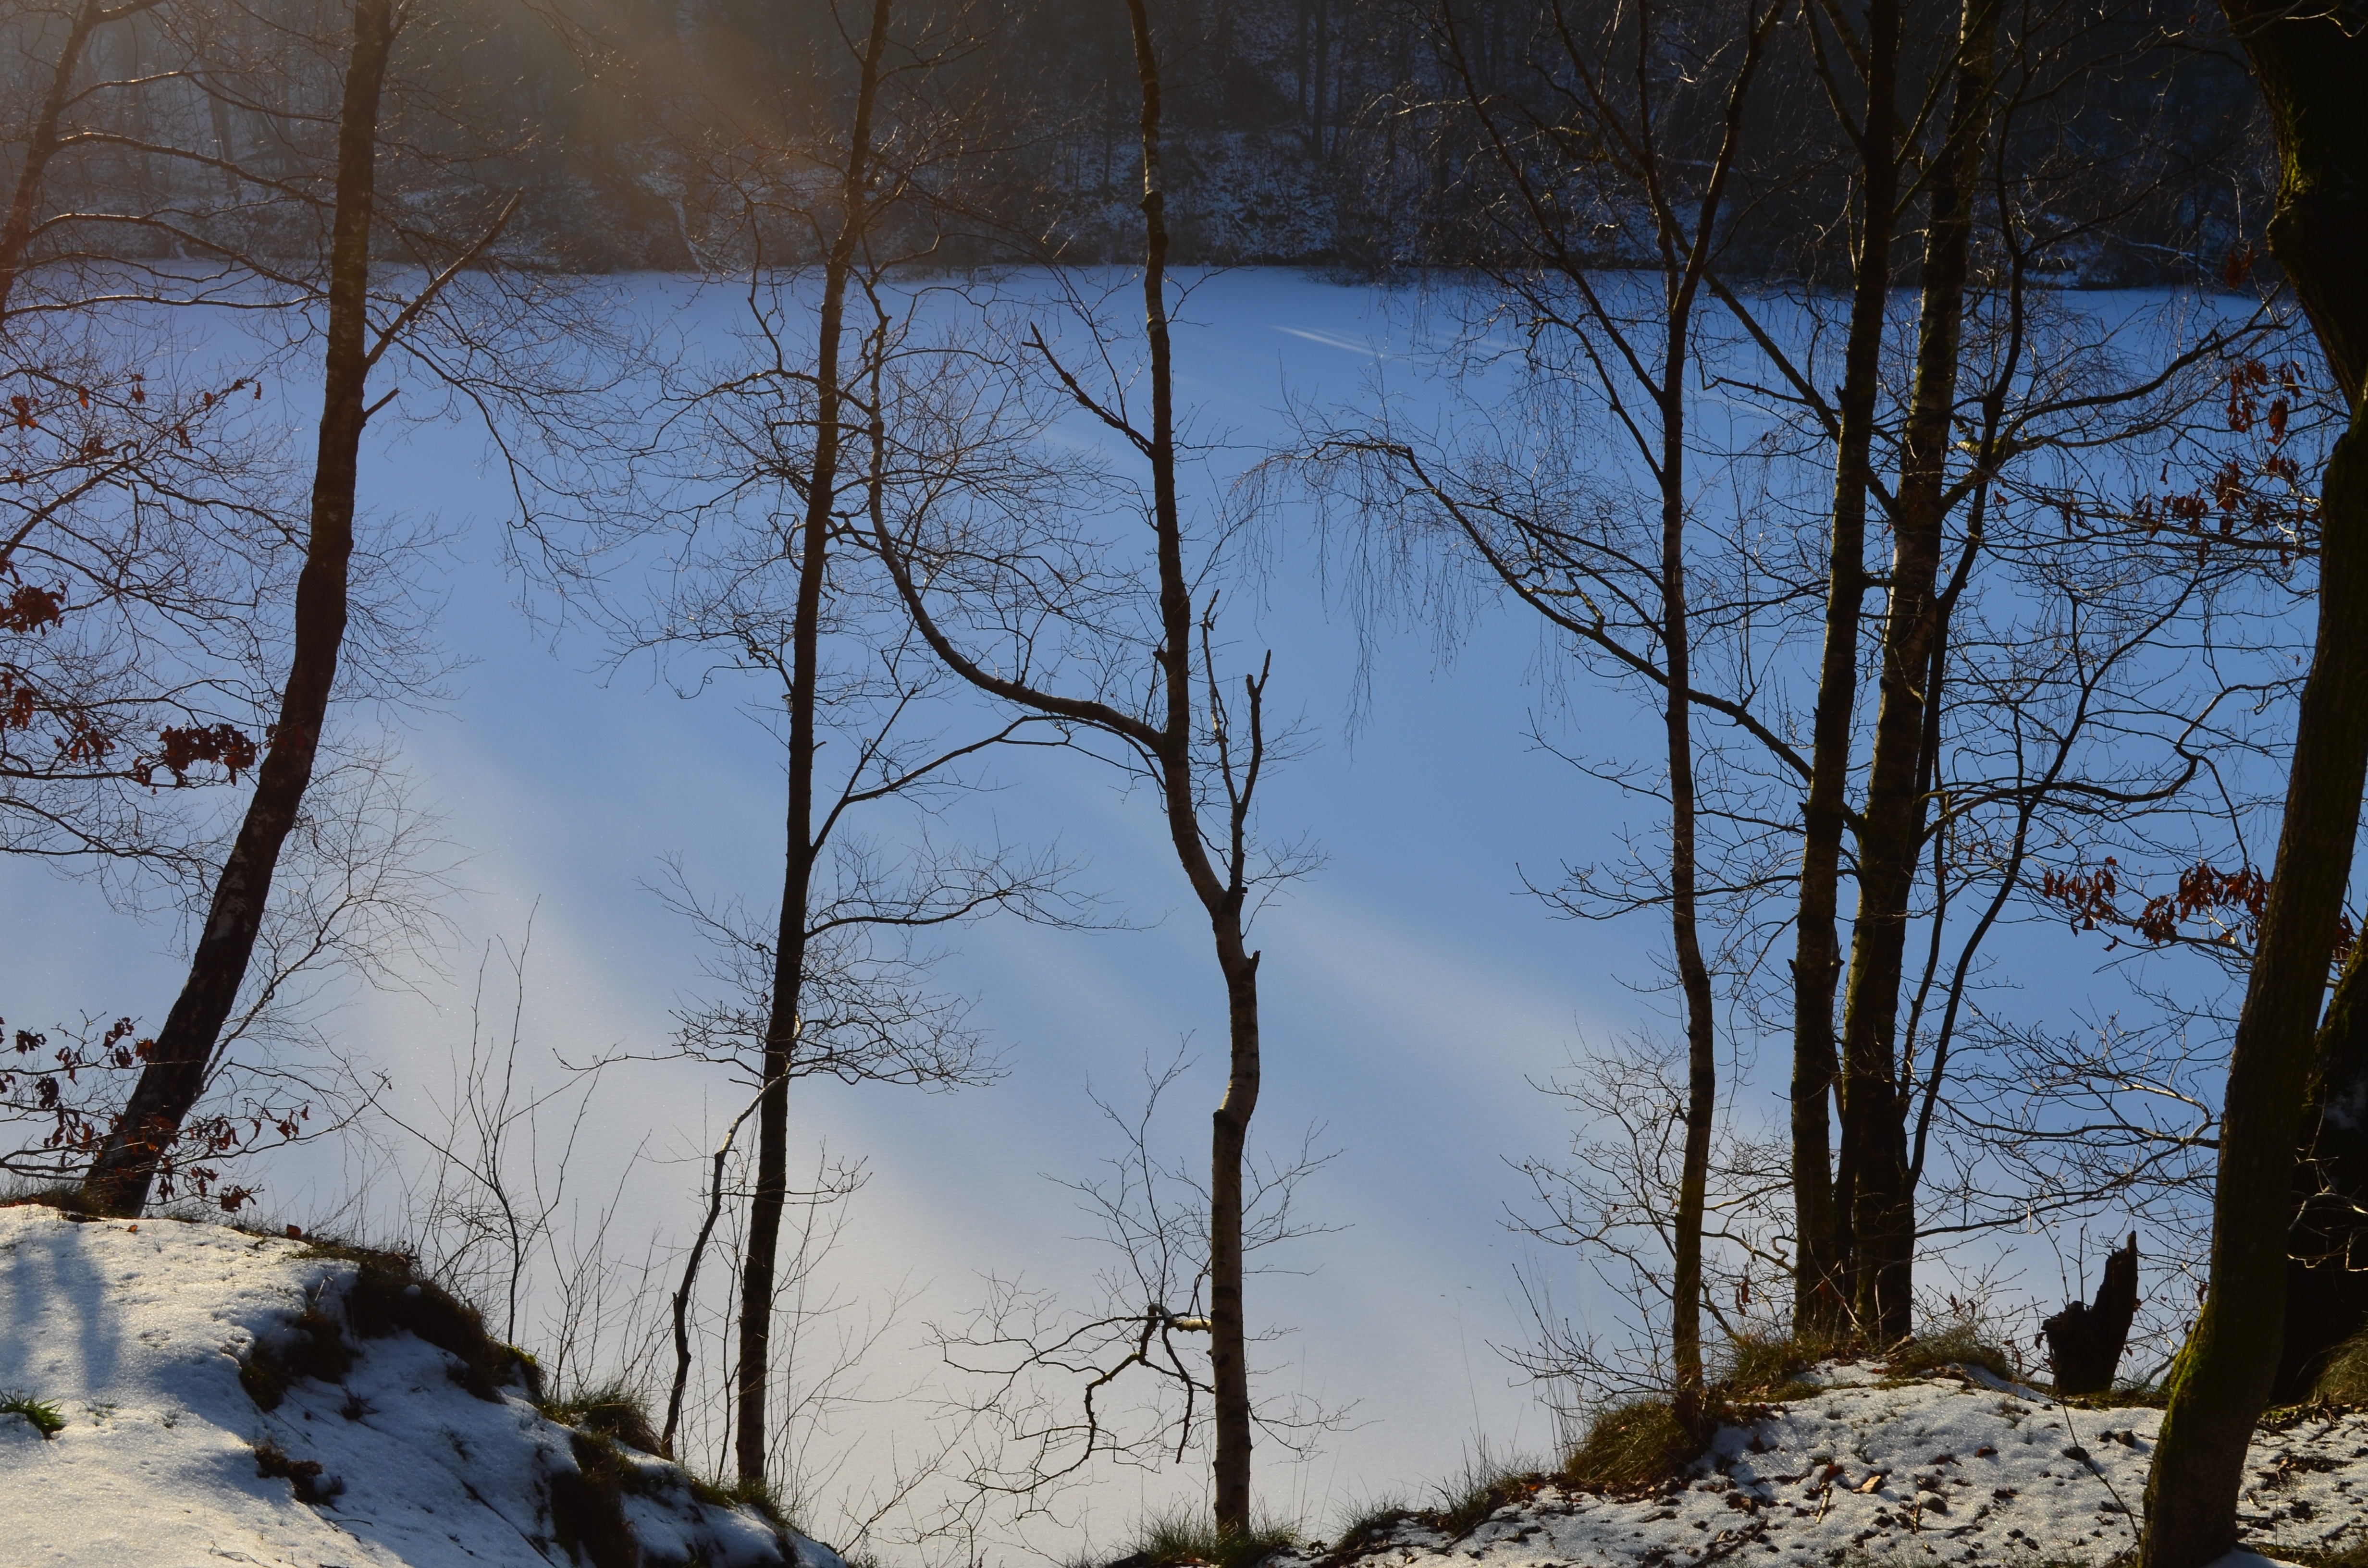
tree, nature, forest, branch, snow, winter, plant, sunlight, morning, ice, reflection, autumn, weather, season, woodland, wintry, winter forest, freezing, atmospheric phenomenon, woody plant, geforener lake